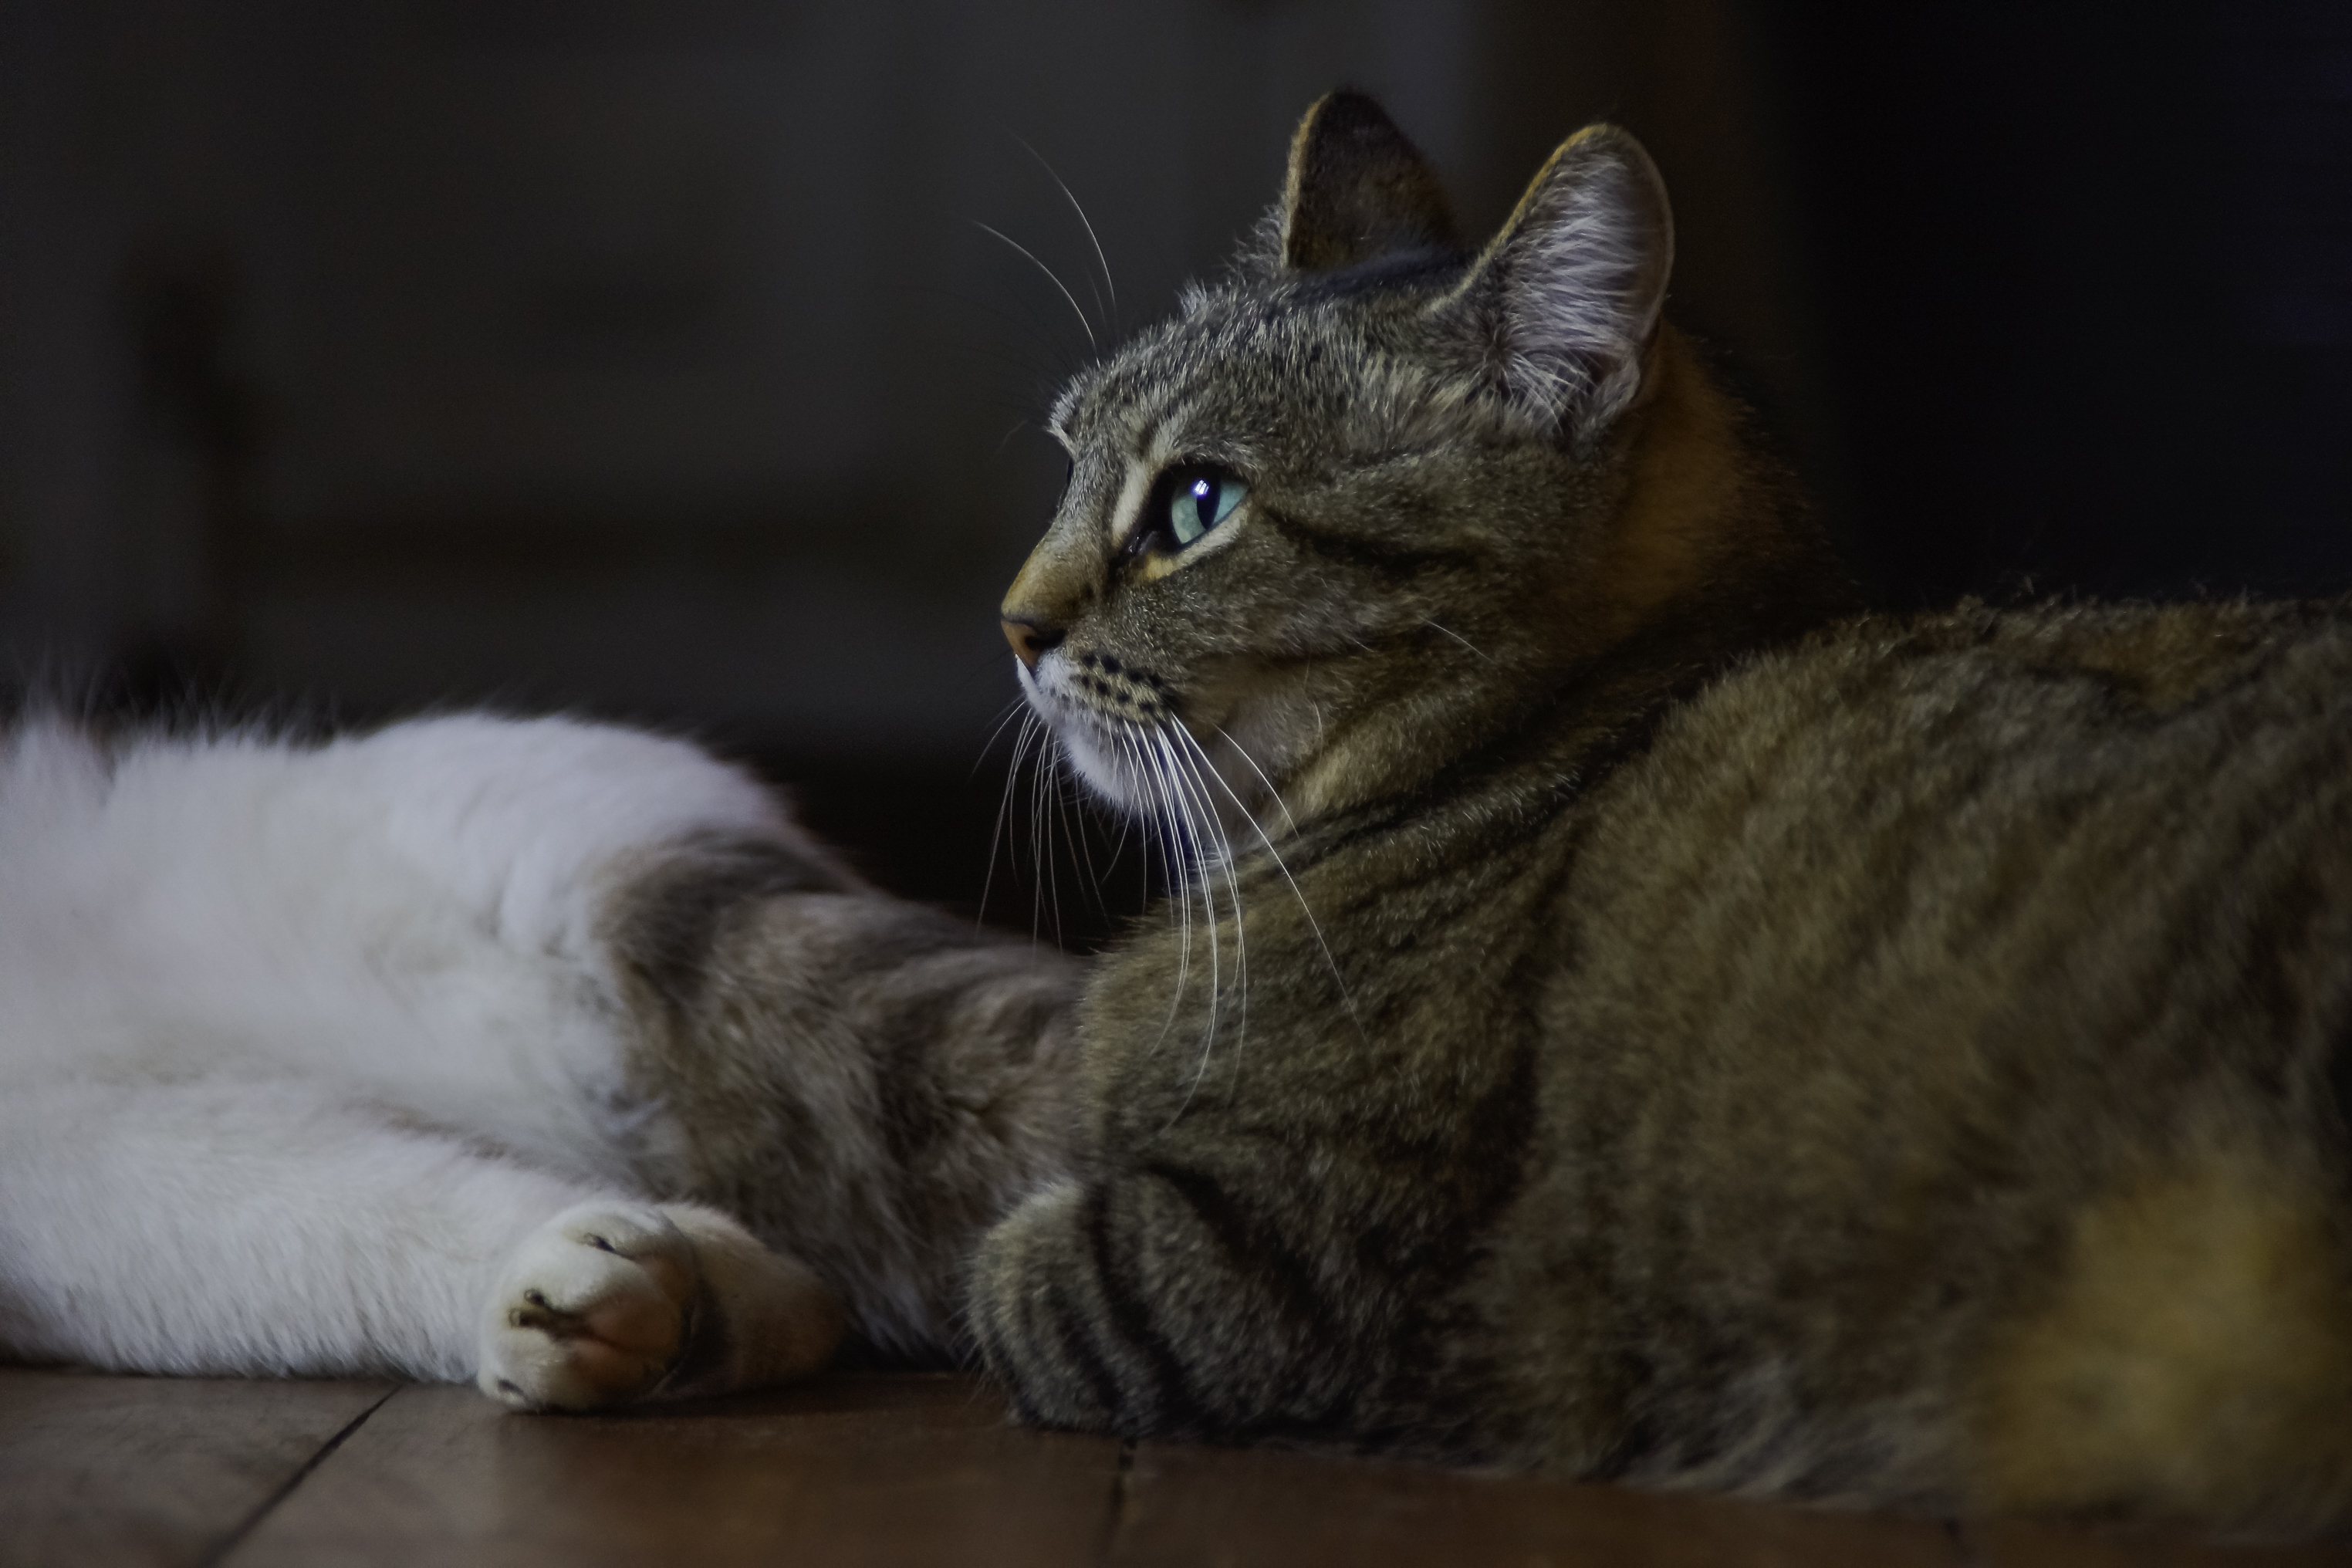
photo, cat, mammal, fauna, cats, whiskers, animals, vertebrate, gatos, a77, g, ggl1, gaby1, xovesphoto, animales, sonya77, 18250, tamron18250mm, gphoto, gabrielcoru a, tabby cat, european shorthair, wild cat, small to medium sized cats, cat like mammal, carnivoran, domestic short haired cat, pixie bob, toyger